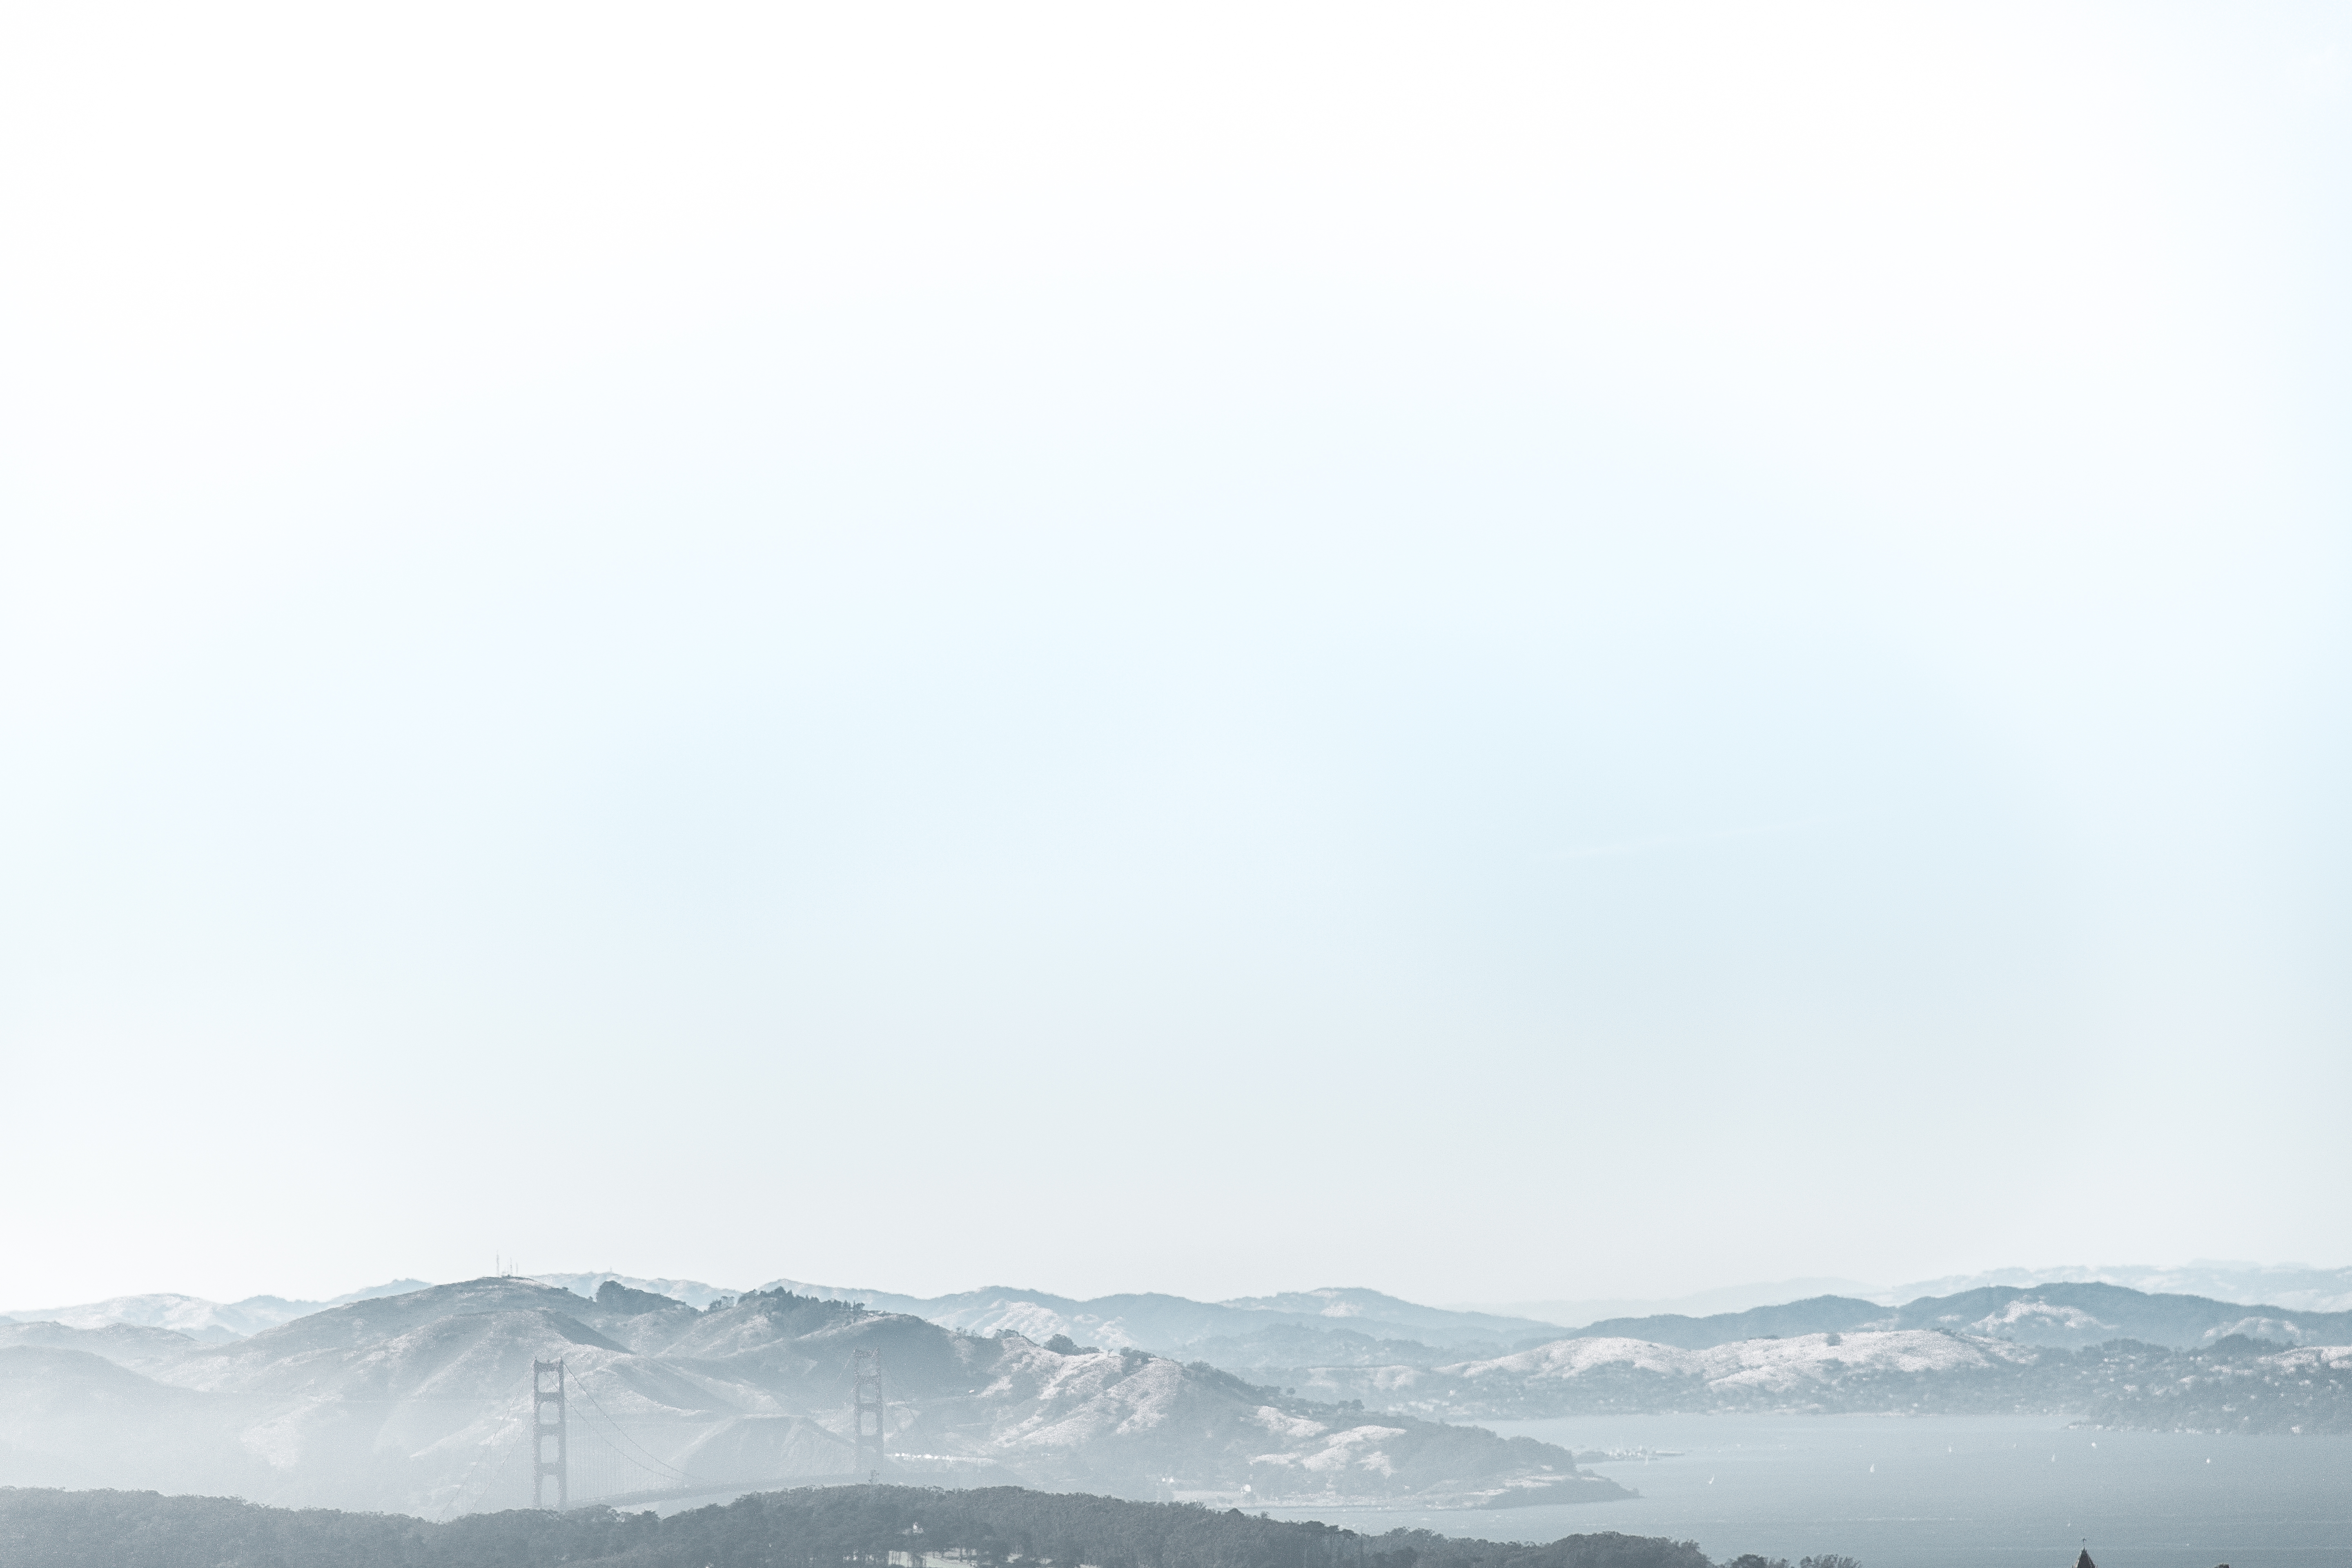
mountain, snow, fog, mist, mountain range, weather, landform, geographical feature, atmospheric phenomenon, geological phenomenon